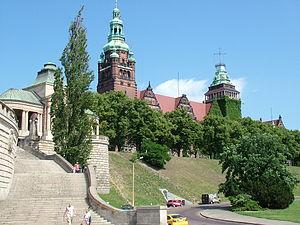
La province de Poméranie est une ancienne province (1815-1945) du royaume de Prusse, puis de l'État libre de Prusse. Sa capitale était Stettin.